James Troisi

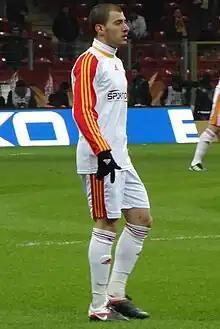
Troisi in 2012

On 24 January, Troisi put mid-table Kayserispor to the sword with his first career hat-trick scoring all of Genclerbirligi goals in a 3–1 win.